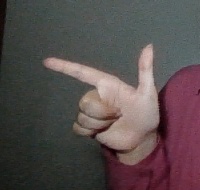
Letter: yaa